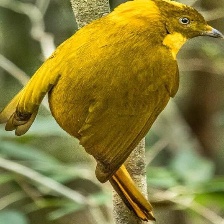
Species: GOLDEN BOWER BIRD
Scientific name: PRIONODURA NEWTONIANA